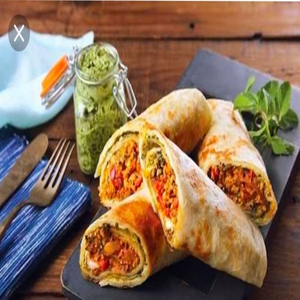
Dish: kathiroll